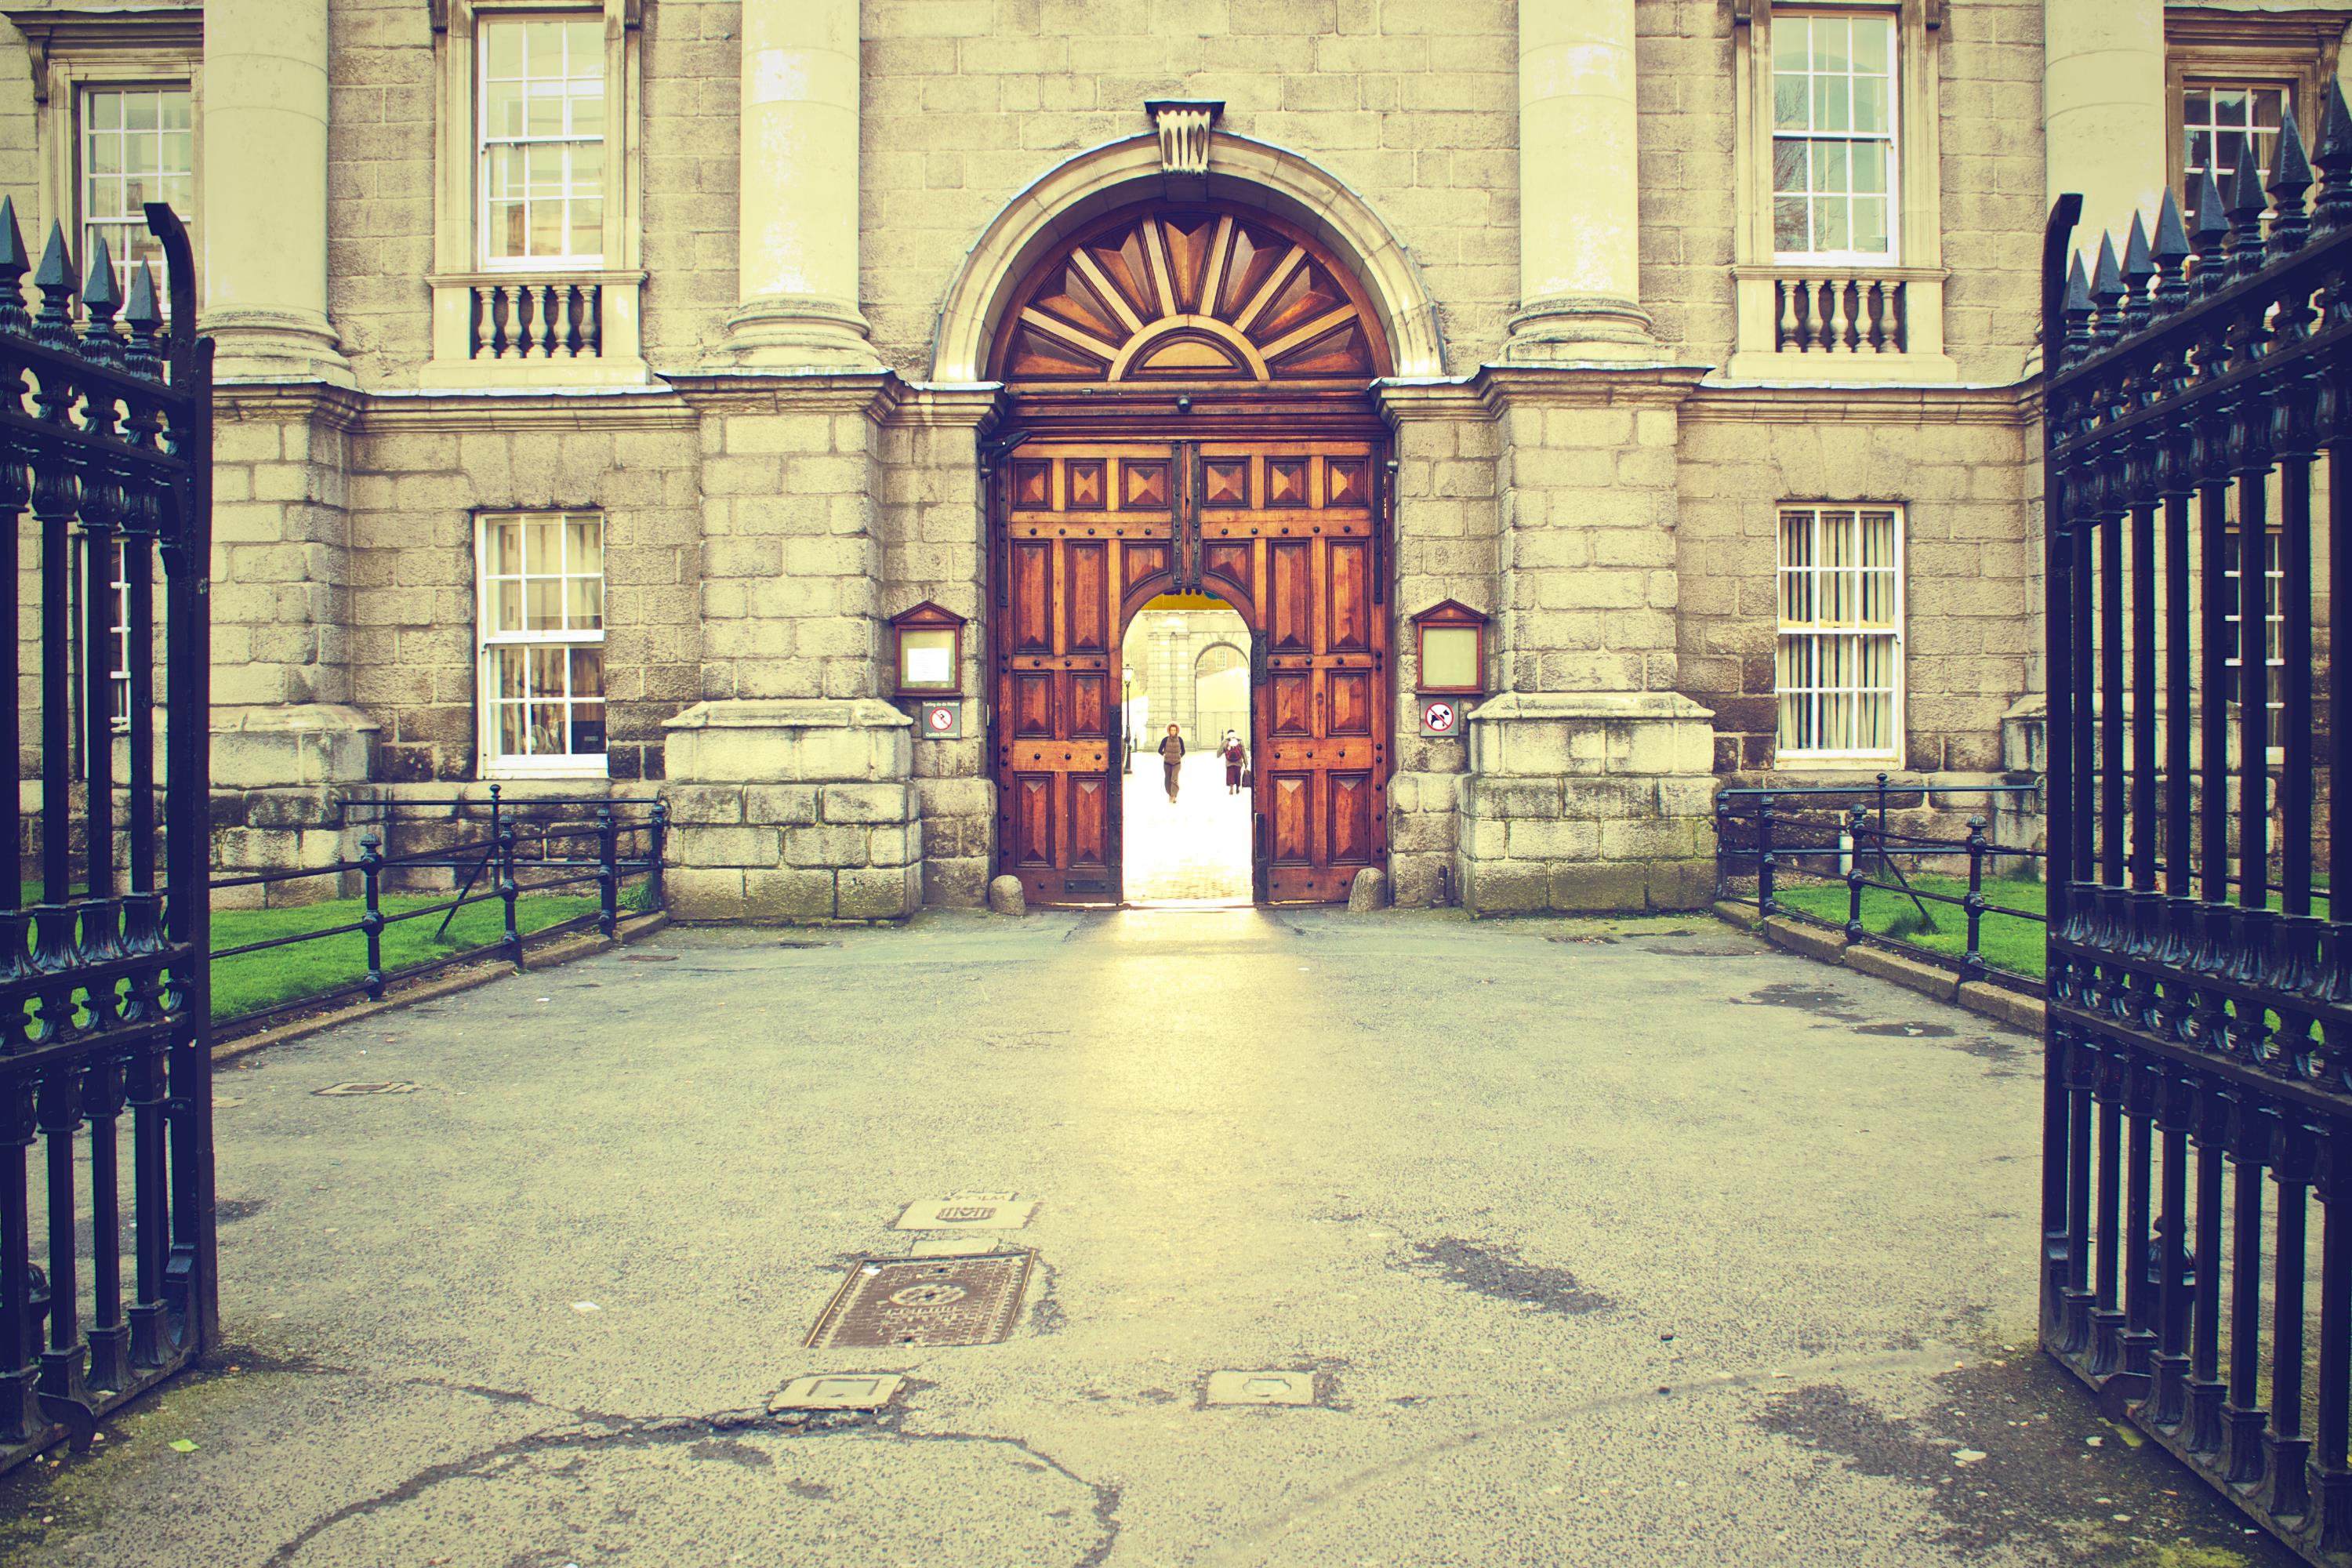
architecture, landmark, building, urban area, iron, palace, arch, facade, gate, courtyard, door, street, symmetry, city, house, medieval architecture, brickwork, window, almshouse, brick, church, cathedral, estate, metal